Achim Reichel

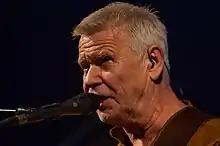
Reichel performing in 2019

Achim Reichel (born 28 January 1944) is a German singer, musician, producer and songwriter from Hamburg. He is known for his 1991 hit single "Aloha Heja He", and serving as the frontman for the 1960s beat group The Rattles, who, among other achievements, were selected to open for The Beatles on their last tour of Europe in 1966.